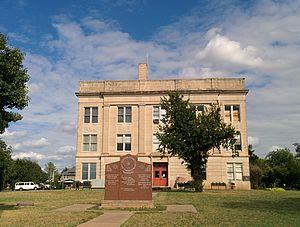
La ville de Walters est le siège du comté de Cotton, dans l’État d’Oklahoma, aux États-Unis. Sa population s’élevait à 2 551 habitants lors du recensement de 2010, estimée à 2 502 habitants en 2015.